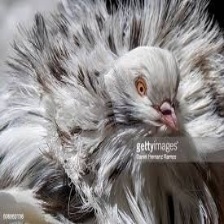
Species: JACOBIN PIGEON
Scientific name: COLUMBA LIVIA